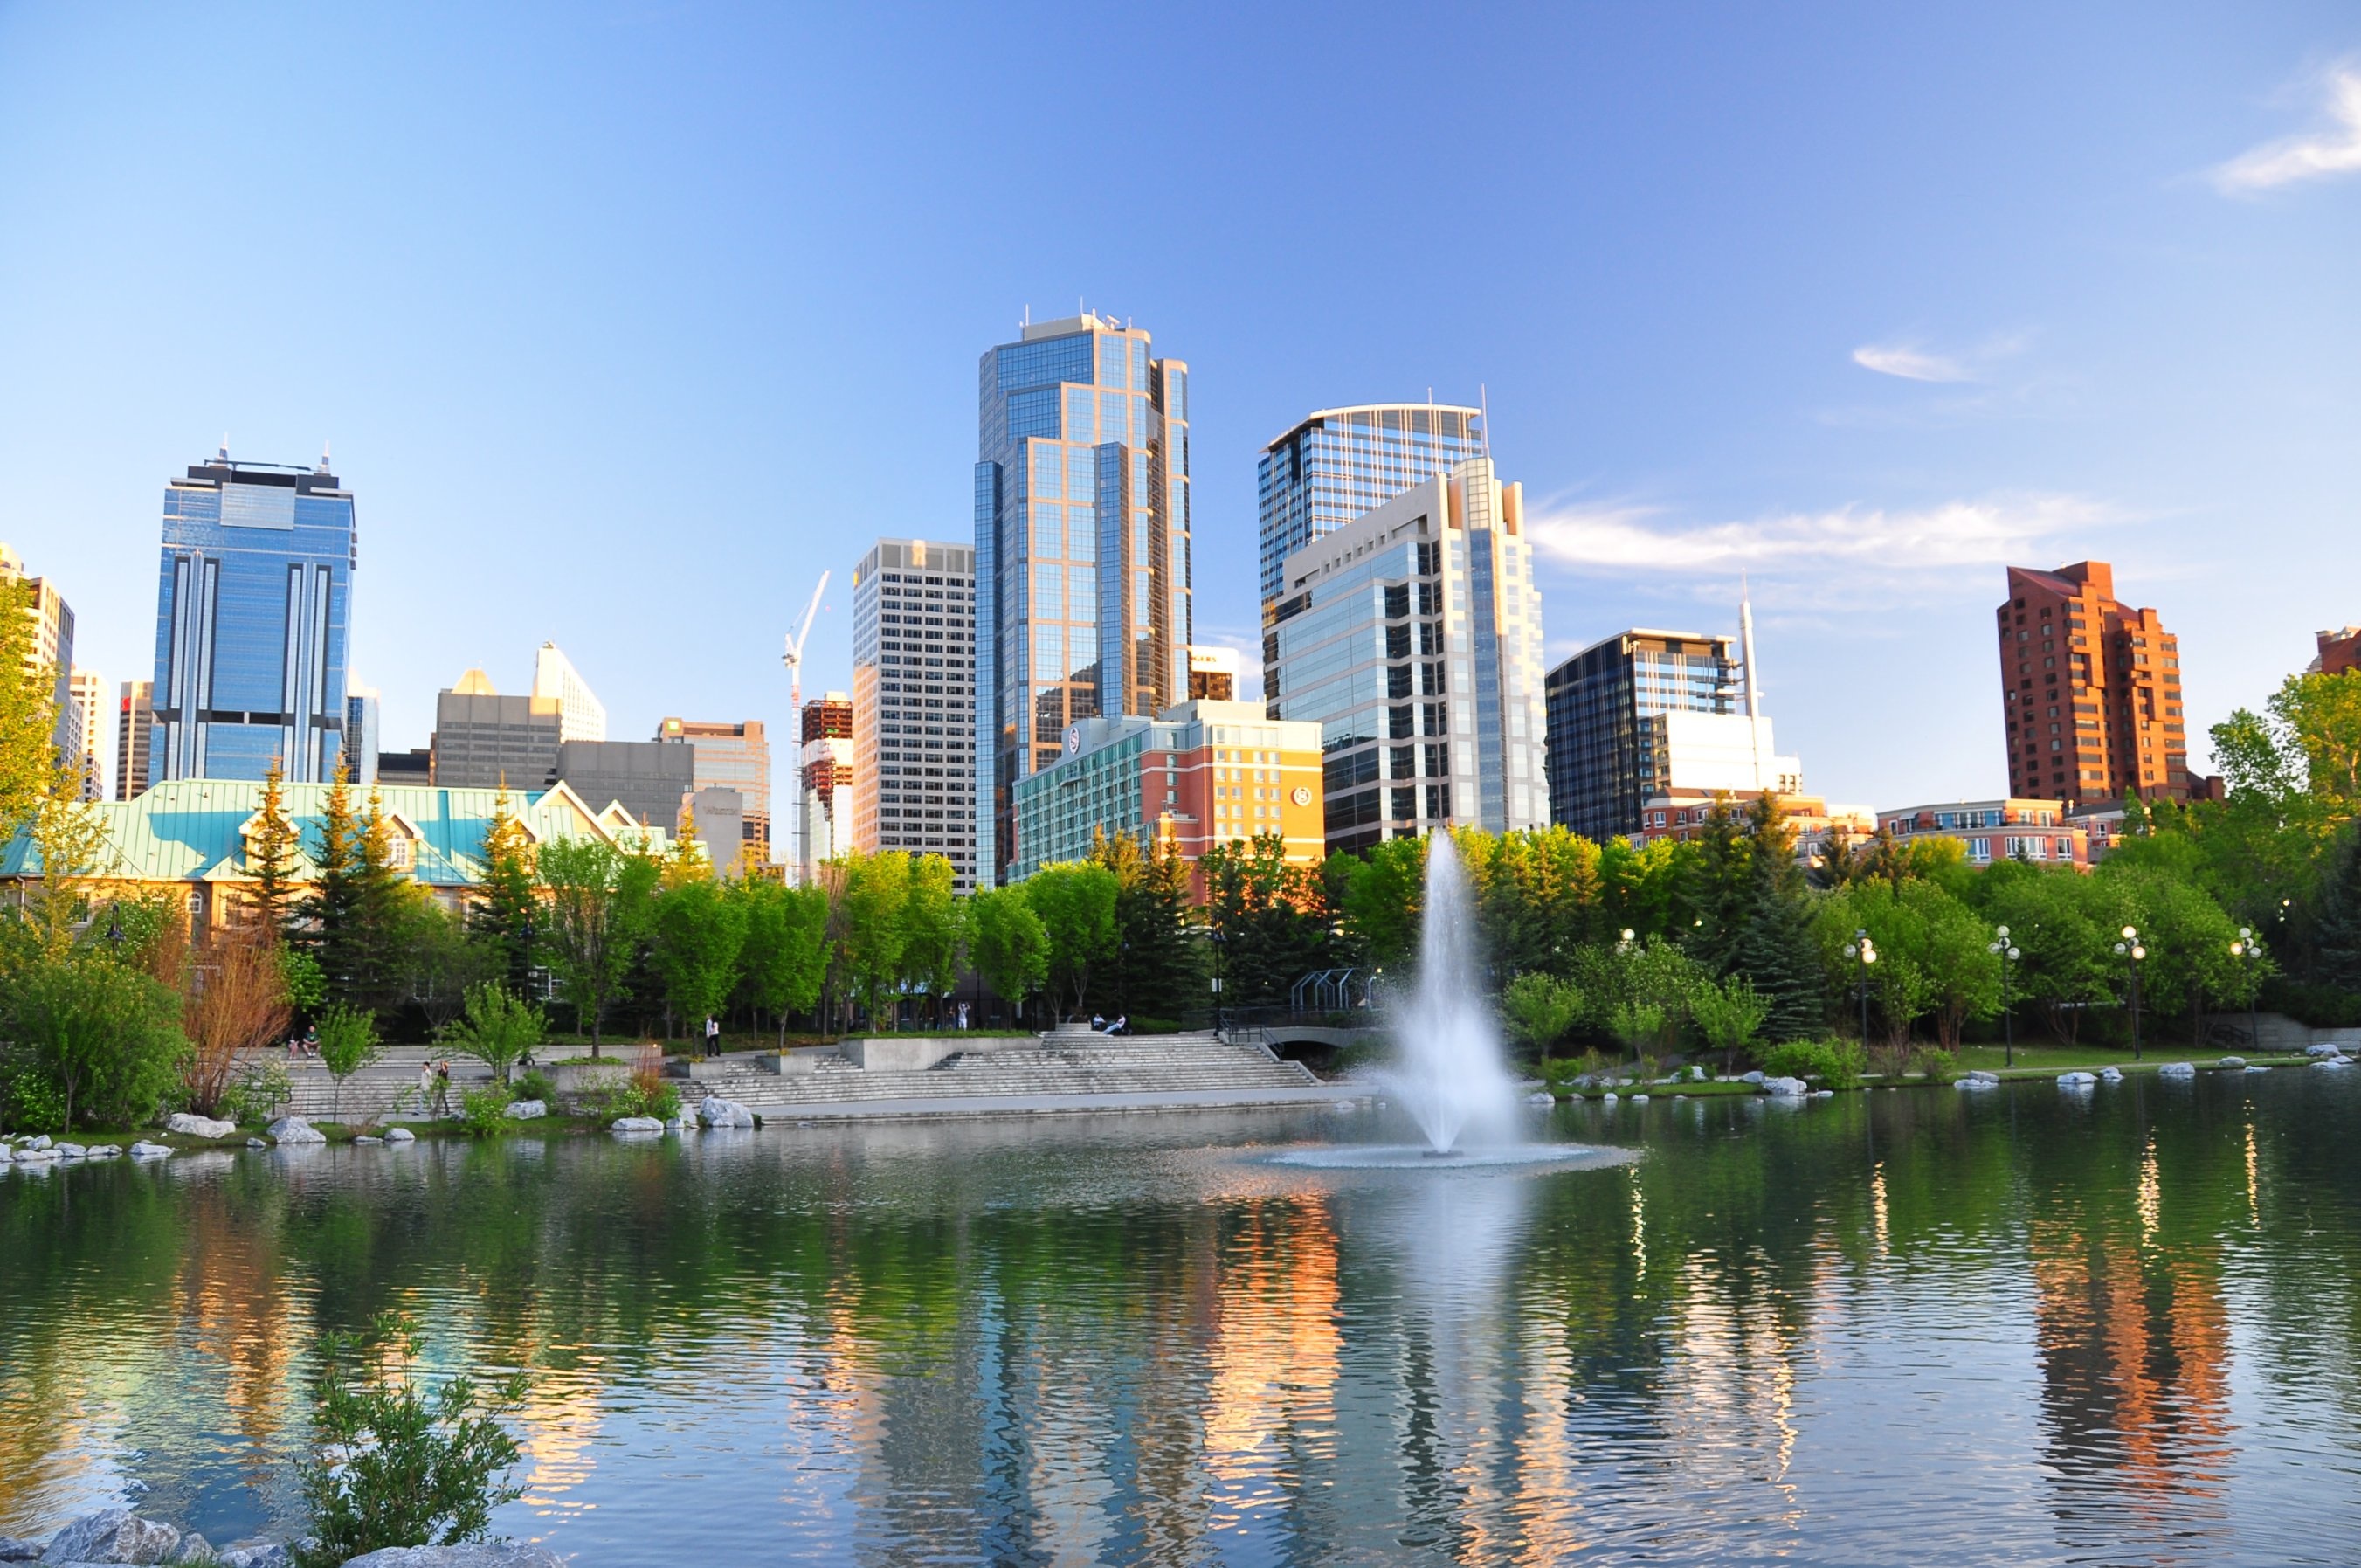
skyline, city, skyscraper, cityscape, panorama, downtown, reflection, park, tower block, geographical feature, human settlement, metropolitan area